Days of Heaven

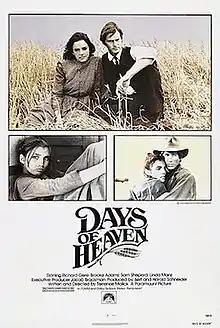
Theatrical release poster

Days of Heaven is a 1978 American romantic period drama film written and directed by Terrence Malick, and starring Richard Gere, Brooke Adams, Sam Shepard and Linda Manz. Set in 1916, it tells the story of Bill and Abby, lovers who travel to the Texas Panhandle for work harvesting crops for a wealthy grain farmer. Bill persuades Abby to claim the fortune of the dying farmer by tricking him into a sham marriage.